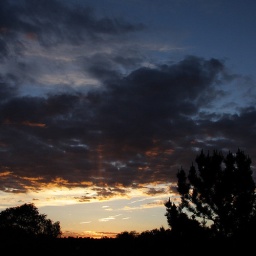
More hues in the sky now that particulate matter from the forest fire less.